Veda Scott

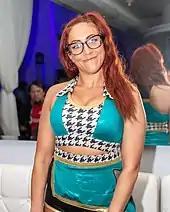
Veda Scott at Smash Wrestling's The Summit show in Toronto, ON in 2019

Scott was part of the commentary team for AEW's Women's Tag Team Cup Tournament: The Deadly Draw, which began on August 3, 2020. After the conclusion of the tournament, they joined the commentary team on "AEW Dark".